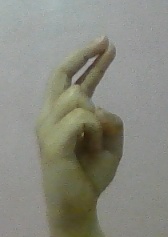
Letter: zay